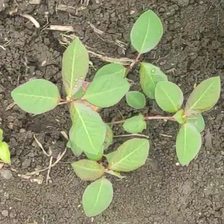
Weed species: Moti_dudhi(Euphorbia_geneculata_L)